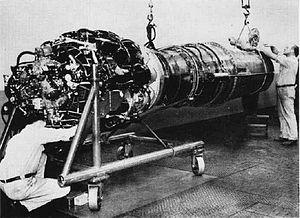
Le Pratt & Whitney J48 est un turboréacteur développé par le constructeur américain Pratt & Whitney en tant que version sous licence du moteur britannique Rolls-Royce RB.44 Tay. Le Tay/J48 était une version agrandie du Rolls-Royce Nene, qui était lui fabriqué sous licence sous le nom de Pratt & Whitney J42.